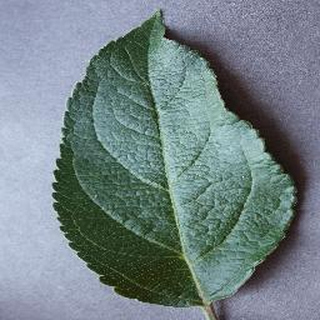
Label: healthy_apple